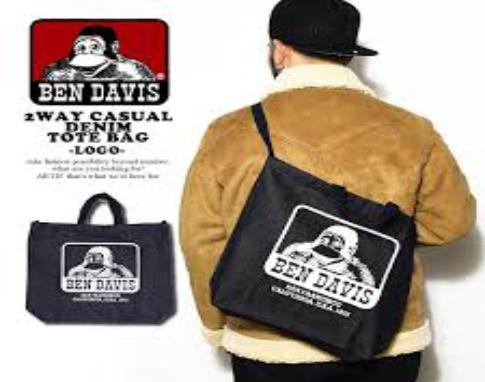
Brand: Ben Davis
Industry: Clothes